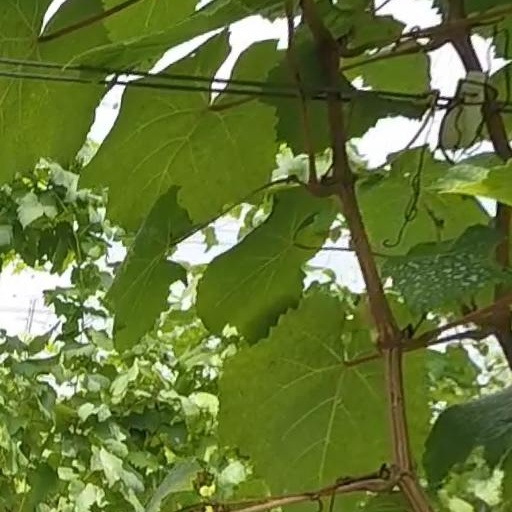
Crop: grape